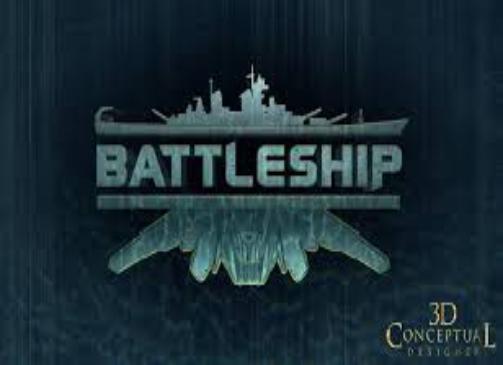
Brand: battleship
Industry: Leisure